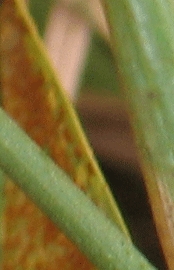
Label: Wheat___Brown_Rust